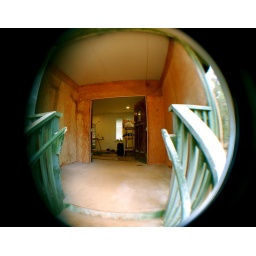
My friends, Bryson and Kate, are building a house in the woods with their bare hands.